Clepsicosma

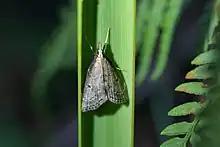
Observation of a live "C. iridia".

This species is endemic to New Zealand. It has been observed in the North Island and in the northern and western parts of the South Island down to Westland. This species is regarded as being common.